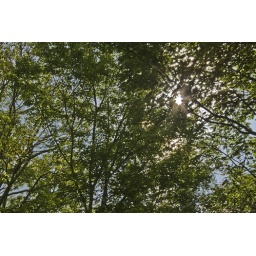
PP: I made significant adjustments to bring out the blue in the sky and brighten the leaves.